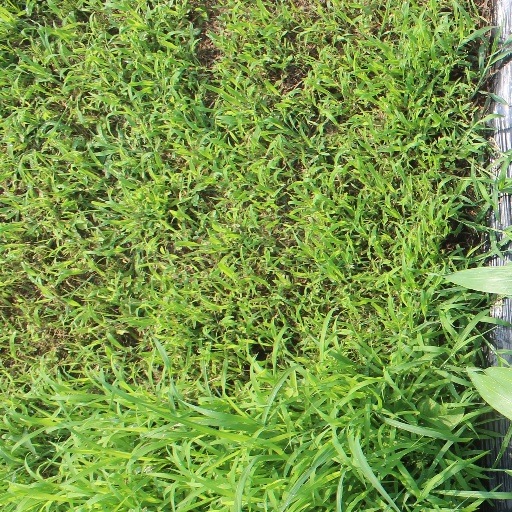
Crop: sorghum